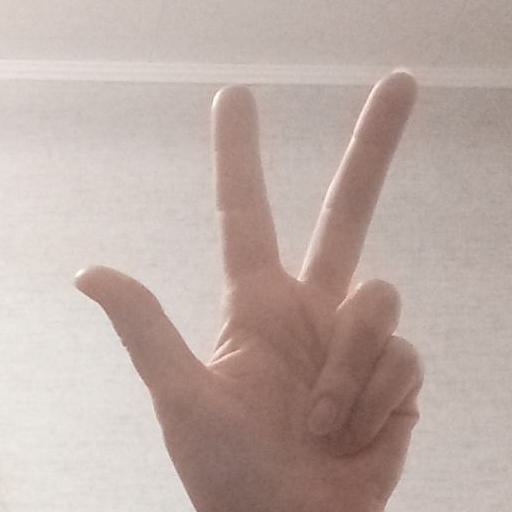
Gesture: three2